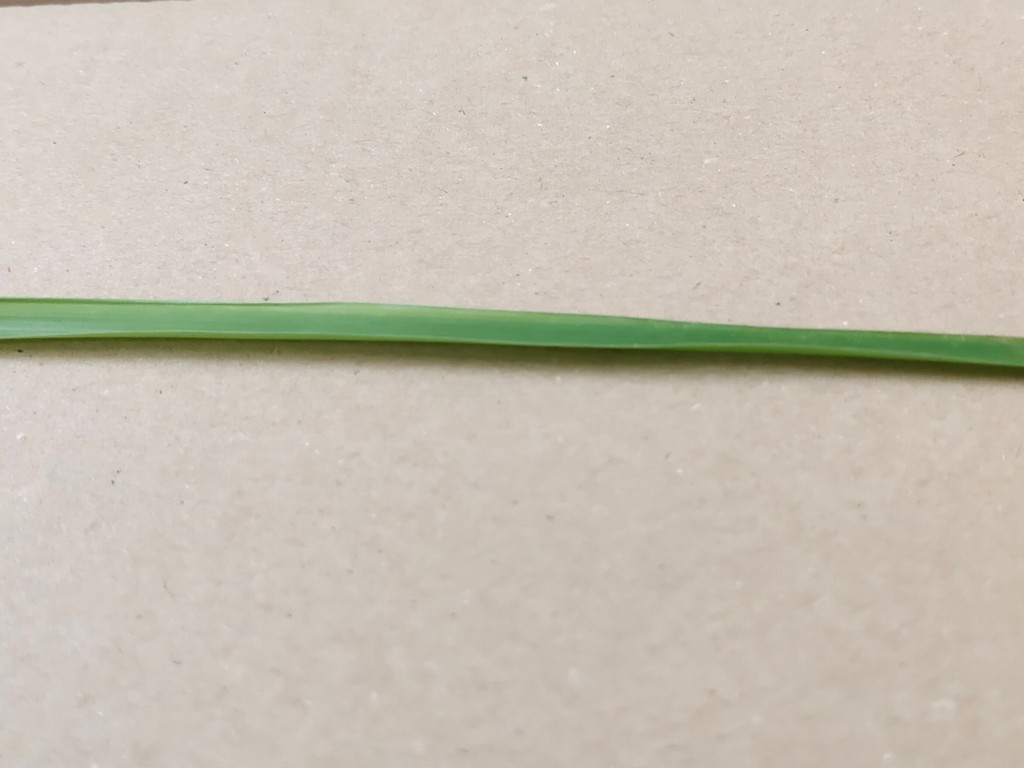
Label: Healthy